Maria Cristina Finucci

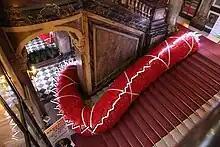
Climatesaurus, COP21, Paris, 2015

In 2016 the luminous work 'Help, The Plastic Age' was exhibited on the island of Mozia (Trapani), rich in Phoenician history. This installation formed the word 'HELP' with large three-dimensional letters in a square area in the archaeological area of the island.